Poor Clares

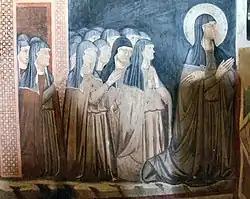
Fresco of Saint Clare and nuns of her order, Chapel of San Damiano, Assisi

The Poor Clares, officially the Order of Saint Clare (Latin: "Ordo Sanctae Clarae"), originally referred to as the Order of Poor Ladies, and also known as the Clarisses or Clarissines, the Minoresses, the Franciscan Clarist Order, and the Second Order of Saint Francis, are members of an enclosed order of nuns in the Roman Catholic Church. The Poor Clares were the second Franciscan branch of the order to be established. The first order of the Franciscans, which was known as the Order of Friars Minor, was founded by Saint Francis of Assisi in 1209. Three years after founding the Order of Friars Minor, Francis of Assisi and Clare of Assisi founded the Order of Saint Clare, or Order of Poor Ladies, on Palm Sunday in the year 1212. They were organized after the manner of the Order of Friars Minor and before the Third Order of Saint Francis was founded. As of 2011, there were over 20,000 Poor Clare nuns in over 75 countries throughout the world. They follow several different observances and are organized into federations.